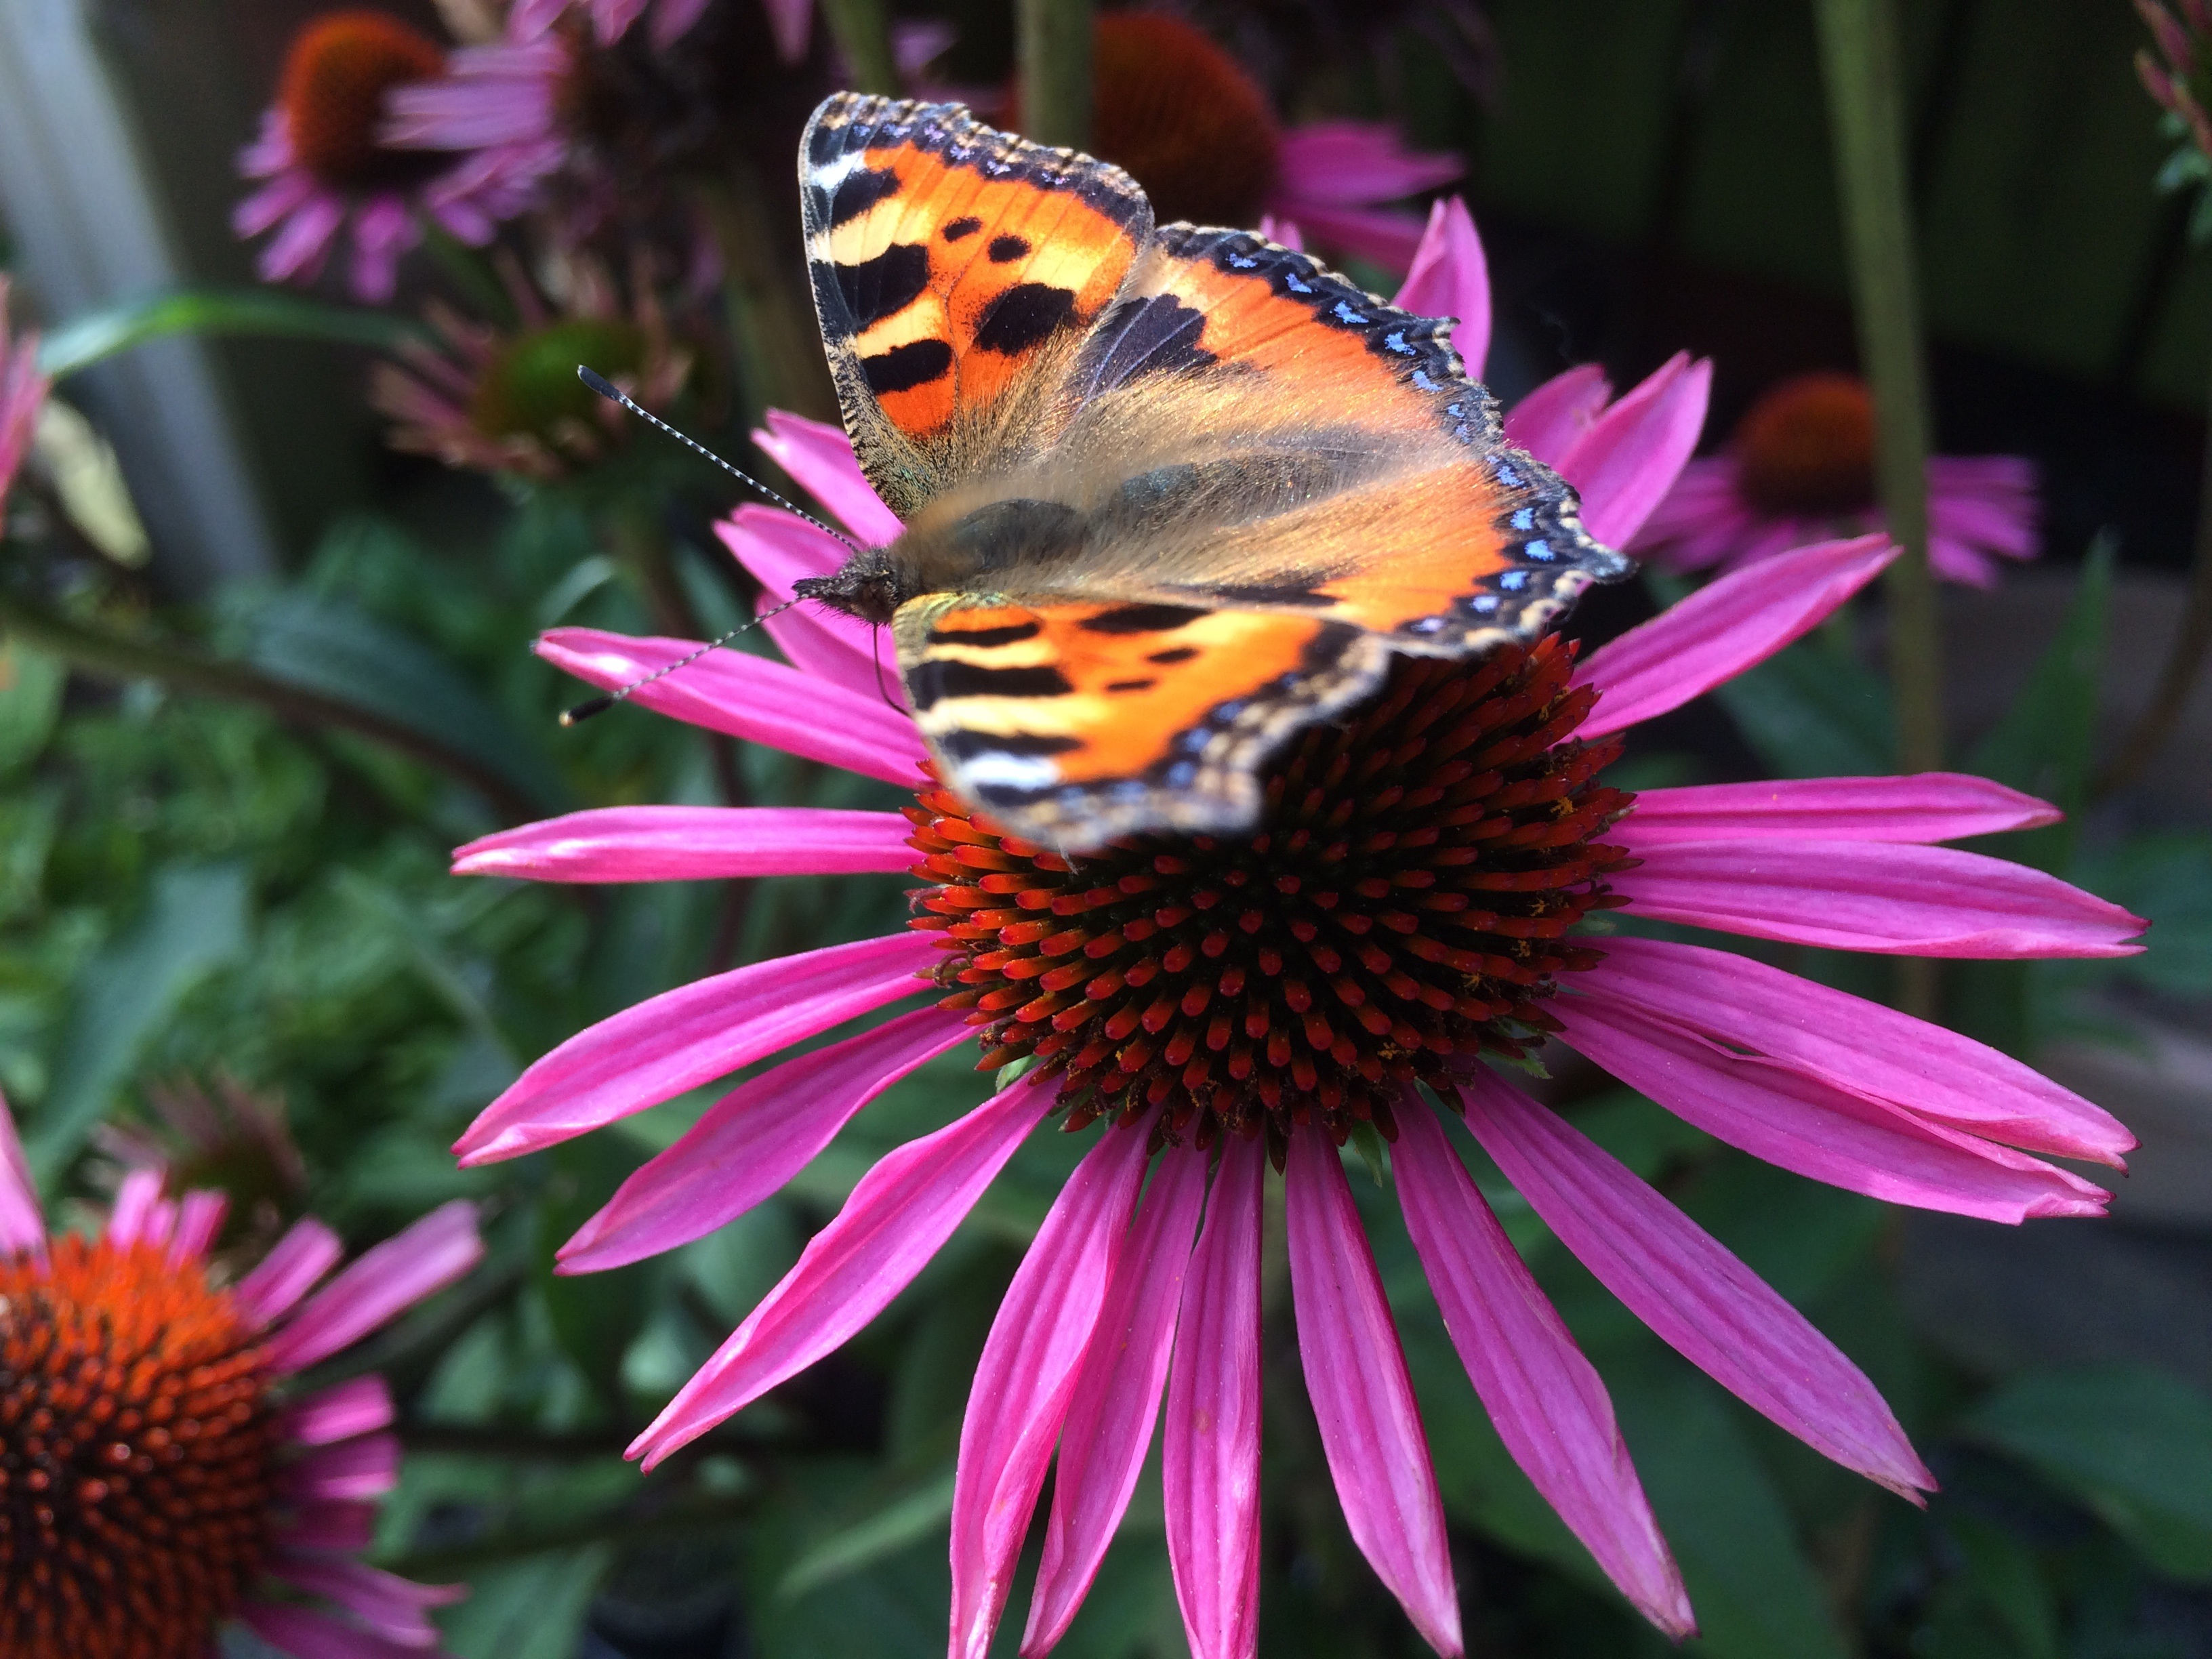
nature, plant, flower, petal, insect, botany, butterfly, garden, flora, fauna, invertebrate, close up, wings, coneflower, nectar, macro photography, flowering plant, daisy family, pollinator, annual plant, land plant, moths and butterflies